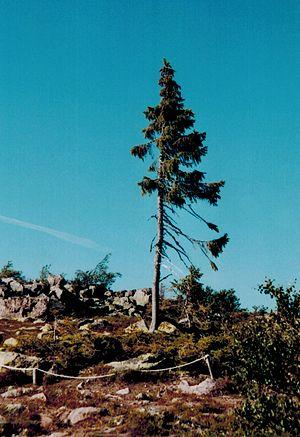
Old Tjikko est un épicéa commun vieux de 9 550 ans, situé sur la montagne de Fulufjället en Suède, dans le comté de Dalécarlie. Il s'agit de l'un des plus vieux arbres clonaux individuels au monde.
Picea est un genre de conifères qui regroupe une cinquantaine d'espèces répandues dans l’hémisphère nord, en Europe, en Asie et en Amérique, surtout dans les régions montagneuses tempérées et les zones boréales. Les espèces de ce genre sont généralement appelées Épicéas ou Épinettes.